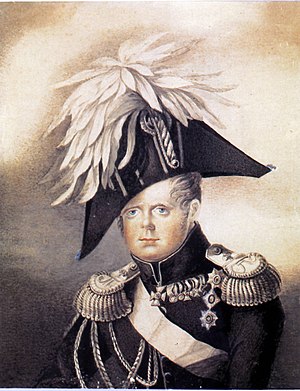
Konstantin Pavlovitj af Rusland
Konstantin Pavlovitj var en russisk storfyrste, der var den næstældste søn af kejser Paul 1. af Rusland. Han tilhørte huset Holsten-Gottorp-Romanov.